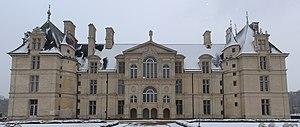
Château d'Écouen.